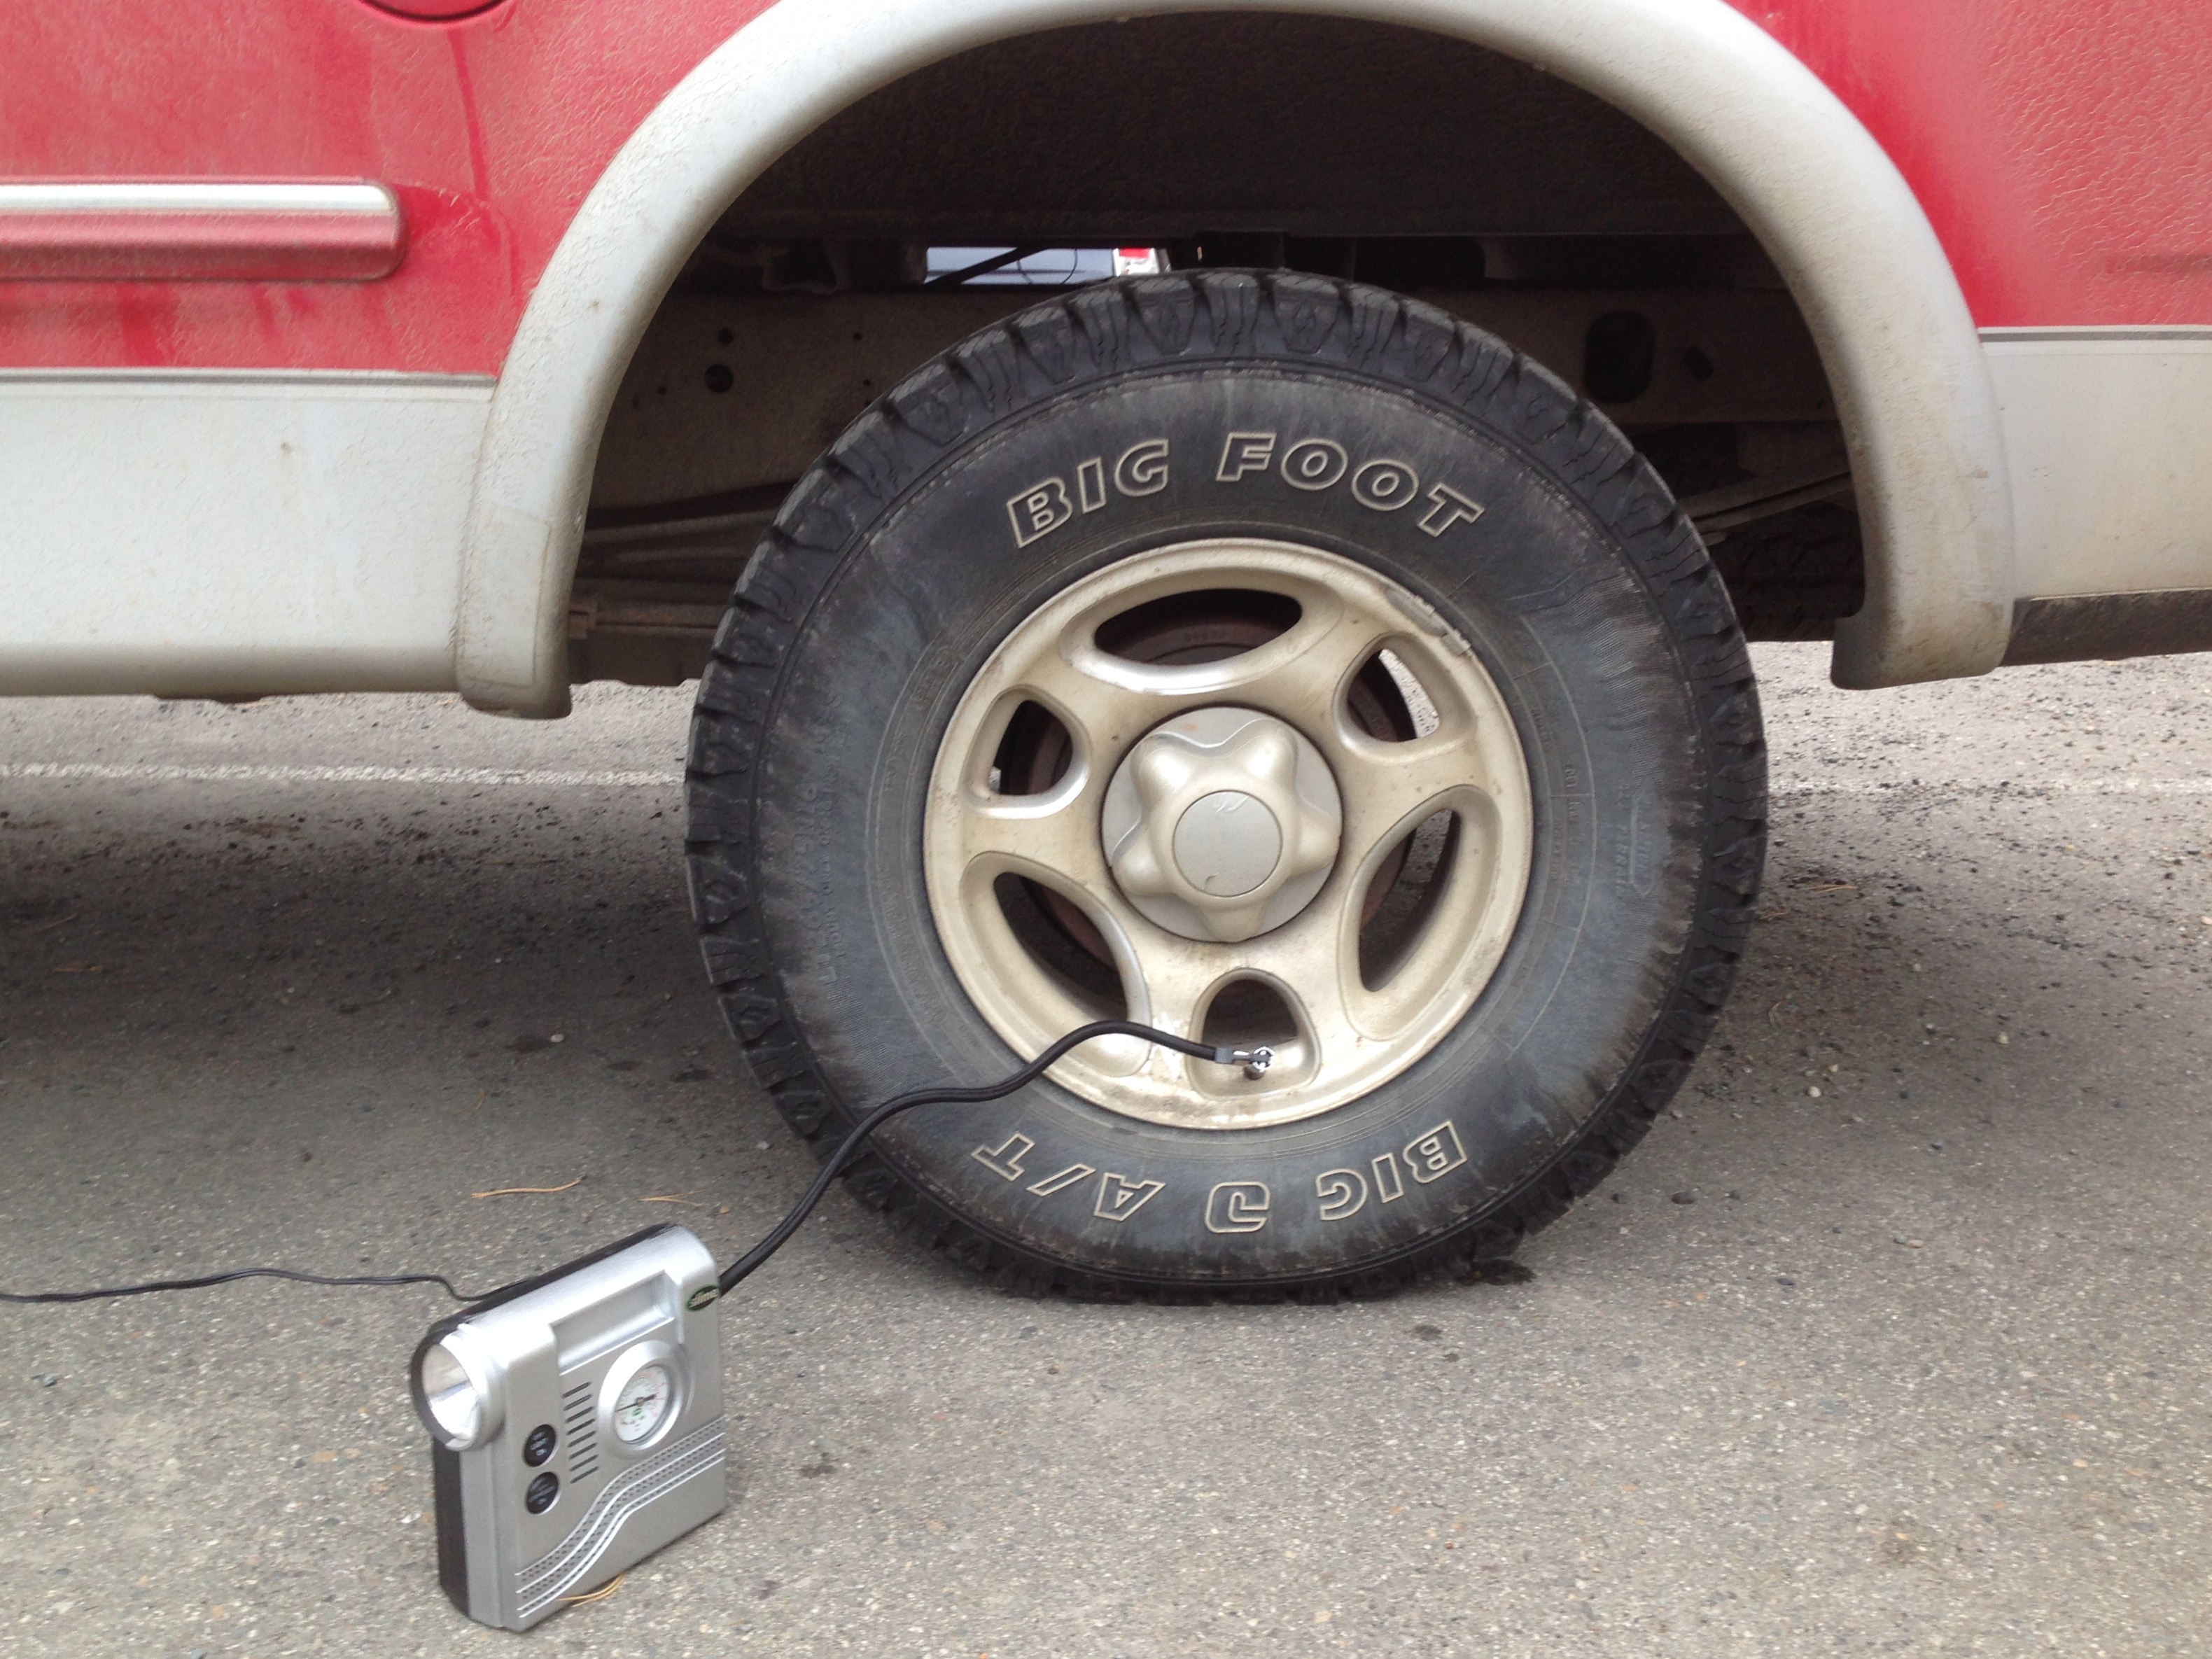
car, wheel, vehicle, tire, bumper, rim, auto part, sport utility vehicle, automobile make, automotive exterior, automotive tire, compact sport utility vehicle